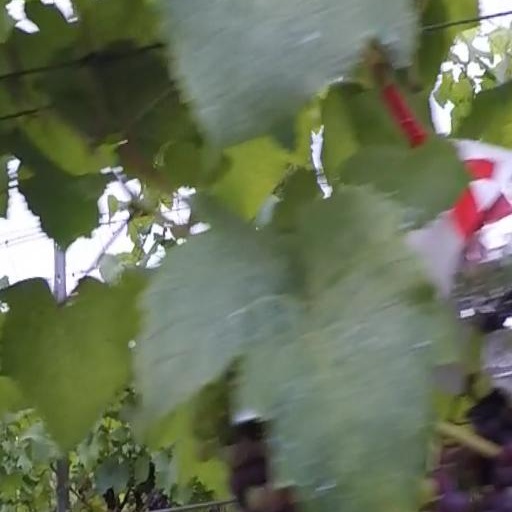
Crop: grape